Radium dial

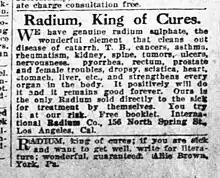
Radium was initially touted as a positively salutary substance, as this January 1922 ad from the "Buffalo Times" illustrates.

In the United States there does not seem to have ever been prohibitory legislation passed banning the use of radium in clocks and watches. It was only with the passage of the Energy Policy Act of 2005 that the United States Nuclear Regulatory Commission (NRC) was given oversight of the use of radium. Prior to that date, "the federal government had a limited role, if any, in ensuring the safe use of radium," according to the NRC. The element was phased out of use by industry acting under its own volition as superior and safer luminous materials entered the marketplace.